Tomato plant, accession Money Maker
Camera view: vertical (180 deg); turntable rotation: 270 degrees
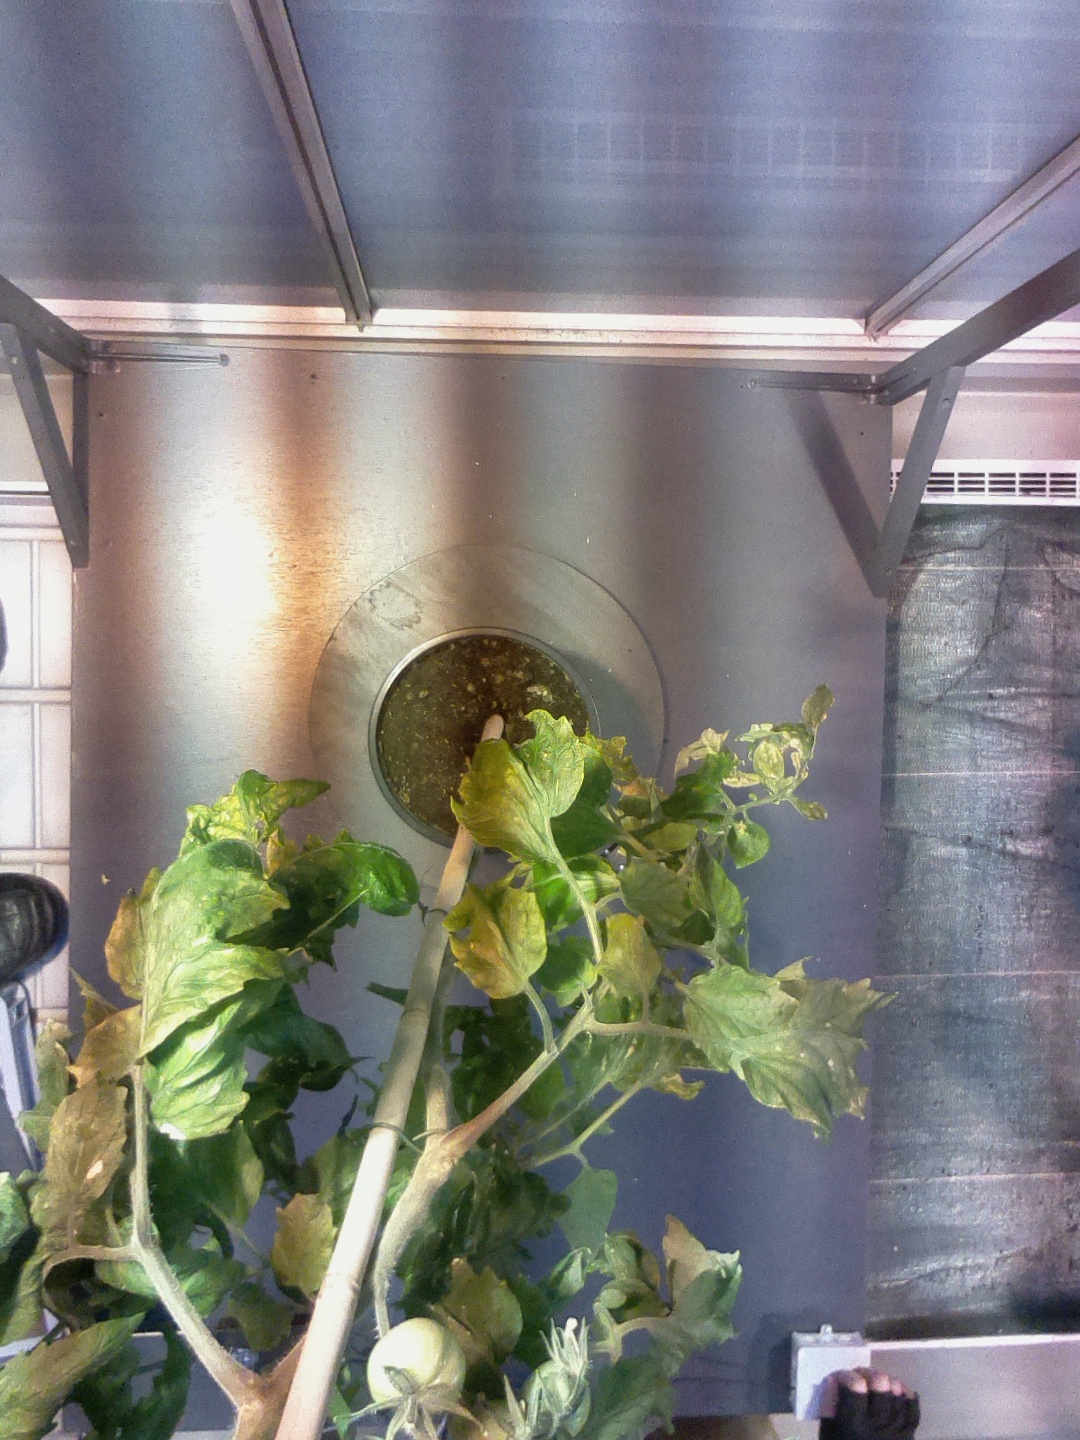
BBCH growth stage 73: 30%-40% of final fruit size